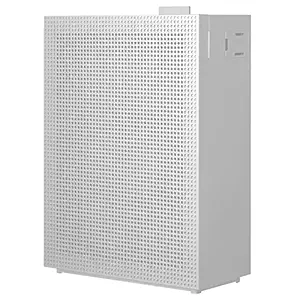
Coway Professional Air Purifier for Home
Category: Home&Kitchen
Price: 14400 (list price: 59900)
Rating: 4.4 (3,837 ratings)
About this product: Coway